General Electric YJ93

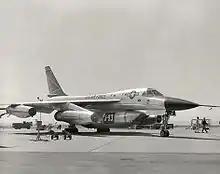
YB-58 at Edwards AFB with GE J93 engine pod

The engine used a special high-temperature JP-6 fuel. The six YJ93 engines in the XB-70 Valkyrie were capable of producing a thrust to weight ratio of 5:1 allowing for a speed of (approximately Mach 3) at an altitude of . The first engine went on test in September 1958 and featured advanced technology achievements such as electrolytically drilling longitudinal air cooling holes in the turbine blades.